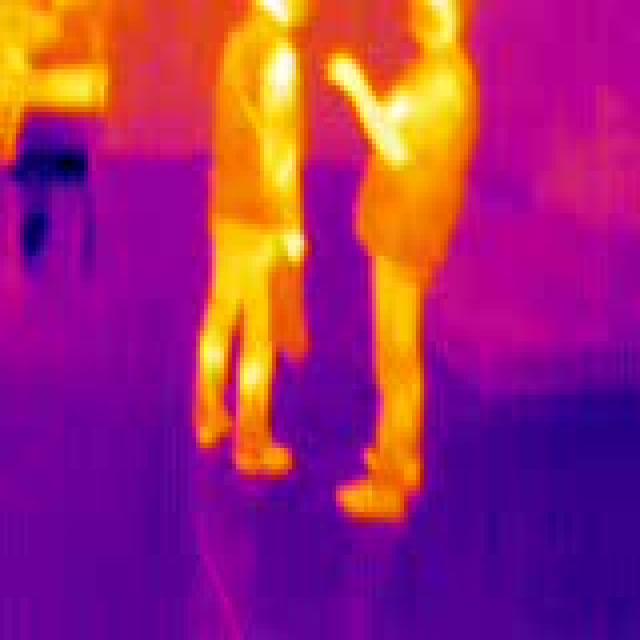
Detected objects:
label: person
label: person
label: person